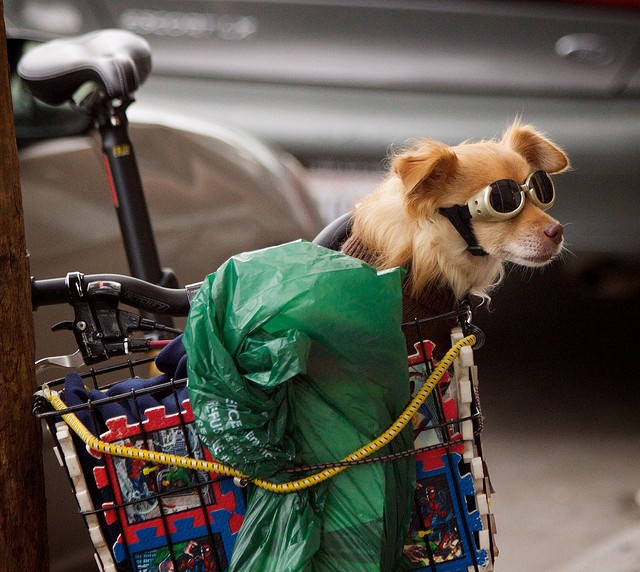
there is a dog sitting in a basket wearing glasses
A brown dog wearing sunglasses sitting on top of a bike basket.
The dog is sitting in the car on a leash with glasses on.
A dog with glasses on sitting in a bicycle basket.
A dog wearing goggles sits in a bike basket.